Gunung Wukir

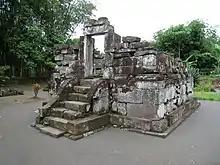
One of the three "perwara" (complementary) temples in front of main temple of Gunung Wukir

The temple compound measures 50 metres x 50 metres. The temple building is made of andesite stone, and at least consist of a main temple and three "perwara" temples (guardian or complementary smaller temple) lined in front of the main temple. In addition to the inscription, within the temple complex were also found archaeological artifacts including yoni pedestal and the statue of the sacred cow Nandi the vehicle of Shiva. According to the inscription, the yoni once support a lingam, the symbol of the god Shiva, however it is now missing.